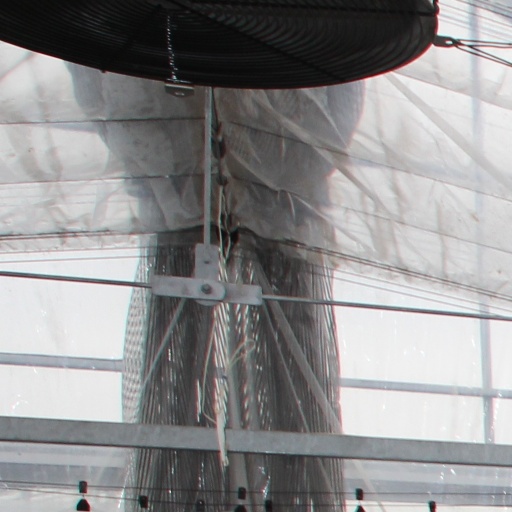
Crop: tomato